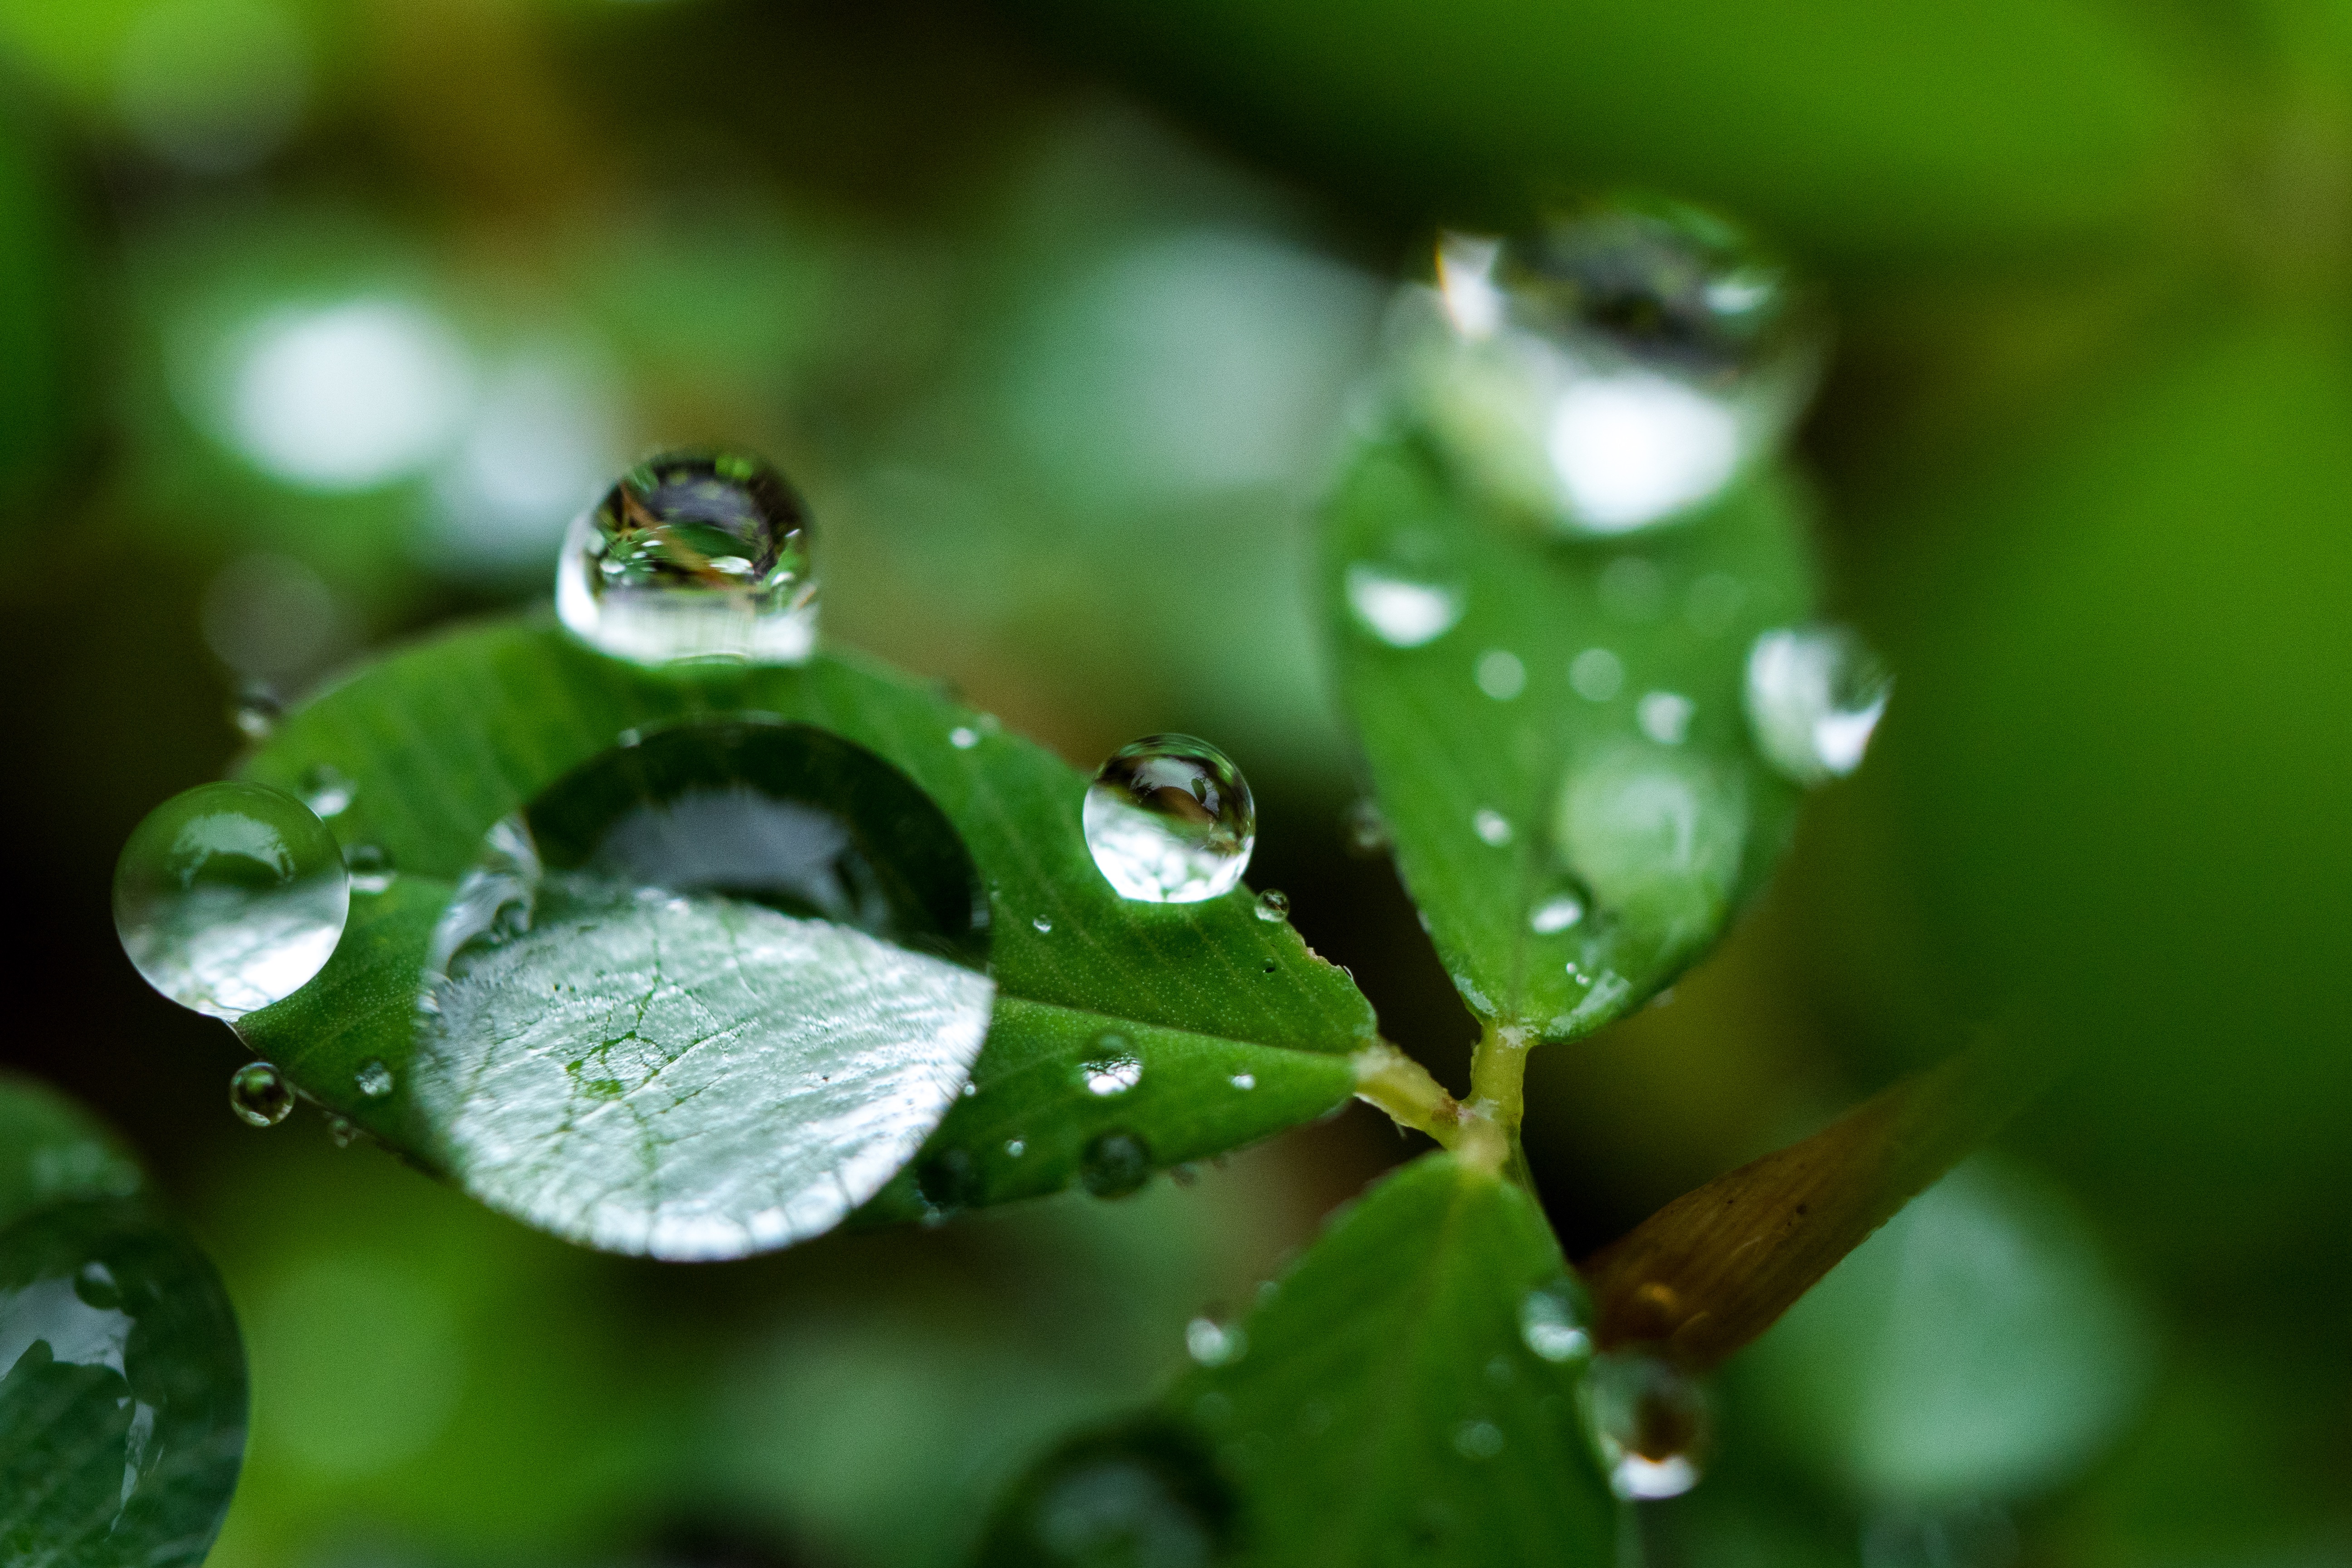
water, nature, grass, drop, dew, plant, photography, leaf, flower, green, botany, flora, fauna, wildflower, close up, moisture, macro photography, plant stem